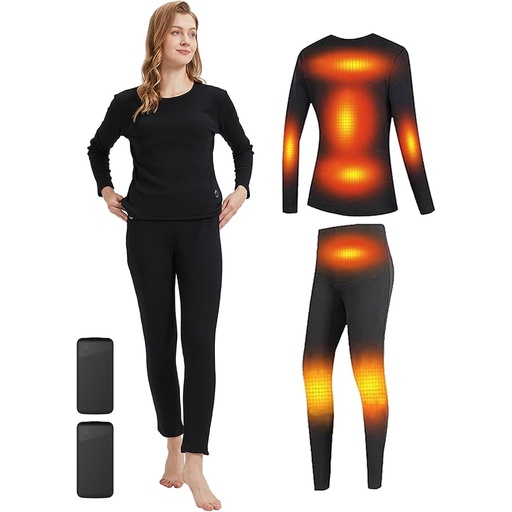
Women's Electric Thermal Long Underwear set,USBWomen's Heated Thermal Underwear set,Snow Leggings for Women
About This 【SMART HEAT ACROSS BODY】: Heat quickly in seconds, 8 carbon fiber heating elements generate heat across core body areas (shoulder, back, waist, Hind hip, knee), using carbon fiber heating technology, temperature controllable, quickly reach ５５℃/ １３１℉,Electric heating clothes can help improve blood circulation, enhance metabolism, reduce muscle stiffness, etc., promote blood circulation, maintain health, and provide warmth. Built-in carbon fiber heating element,rapid heating in 10 seconds,up to 55°C.Stable performance,safe and reliable,Three-speed adjustment,one-button switch.The jacket and pants have independent temperature control.Press and hold for three seconds to turn on or off.greener energy-saving gear (４２℃/１０８℉),blue comfort gear (４８℃/１１８℉), red warm gear (５５℃/１３１℉),When the temperature inside the clothes reaches ５５℃, the heating will be automatically stopped. 【Equipped with two batteries】: The electric thermal underwear uses a USB interface. This means you can use any 5V/2A power pack to power the thermal underwear. A 10,000 mA power bank can generate heat for at least 6 hours in thermal,Battery capacity upgrade, 10000mAh Li-ion battery can be fully charged in 6-8 H, working time is about 6-8 H 【Material, Safety, Comfort】Our warm clothes are made of cotton blend. The material is soft, safe and reliable. Washable, warm, wear-resistant, lightweight and foldable. The upgraded heating system ensures you enjoy comfortable warmth. It has stable performance, safety and reliability, helping you to spend the cold winter easily.(Please refer to Size Chart in the picture, choose the clothes that suit you best according to your own size, and choose a larger size if you are obese or prefer loose.) 【WASHING INSTRUCTIONS】: Machine washable/hand wash. If it is machine wash, please put the clothes into the laundry bag to wash. To ensure the service life of the clothes, try to avoid strong washing and dry normally. Rinse it with clean water after washing.Do not wring it out. Hang dry it naturally． Overview Fabric type : 100% Polyester Care instructions : Machine Wash Origin : Imported
Brand: Windpost
Category: Apparel & Accessories > Clothing > Sleepwear & Loungewear > Long Johns